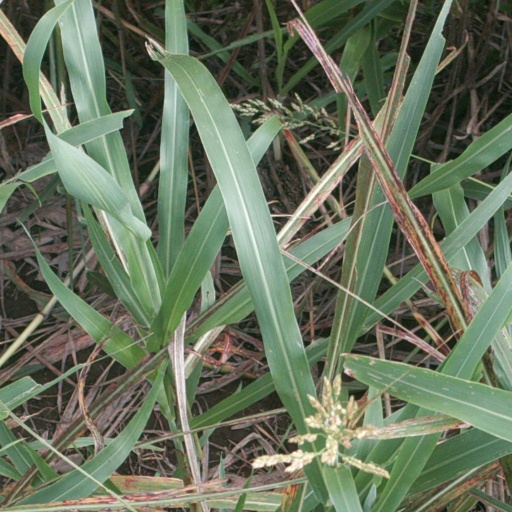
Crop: sorghum